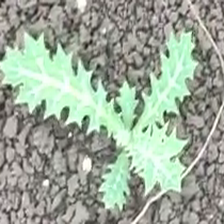
Weed species: Bilayat_(Mexicana_Argemone)